Palomar Street Transit Center

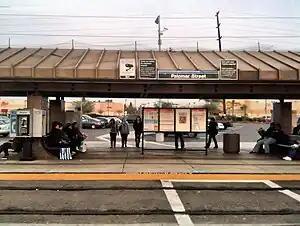
Palomar Street Transit Center in 2010, before renovations

Palomar Street Transit Center is a station on the Blue Line of the San Diego Trolley located in the city of Chula Vista, California. The stop serves a variety of purposes, holding the function of commuter center with a park and ride lot and providing access to the nearby commercial, industrial, and residential areas, as well as Southwestern Community College.